Pasquale Scotti

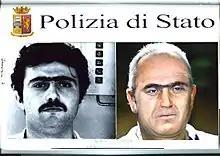
Photofit of Pasquale Scotti on the basis of a mug-shot from the 1980s issued in October 2011 in relation to an international arrest warrant.

Pasquale Scotti (born 8 September 1958 in Casoria) is an Italian criminal and boss of the Camorra—a Mafia-type organisation in Naples and Campania—involved in the Nuova Camorra Organizzata (NCO), headed by Raffaele Cutolo.